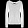
Label: Pullover